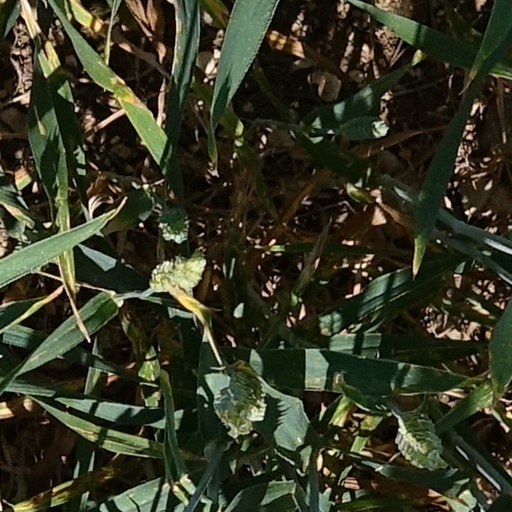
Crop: wheat